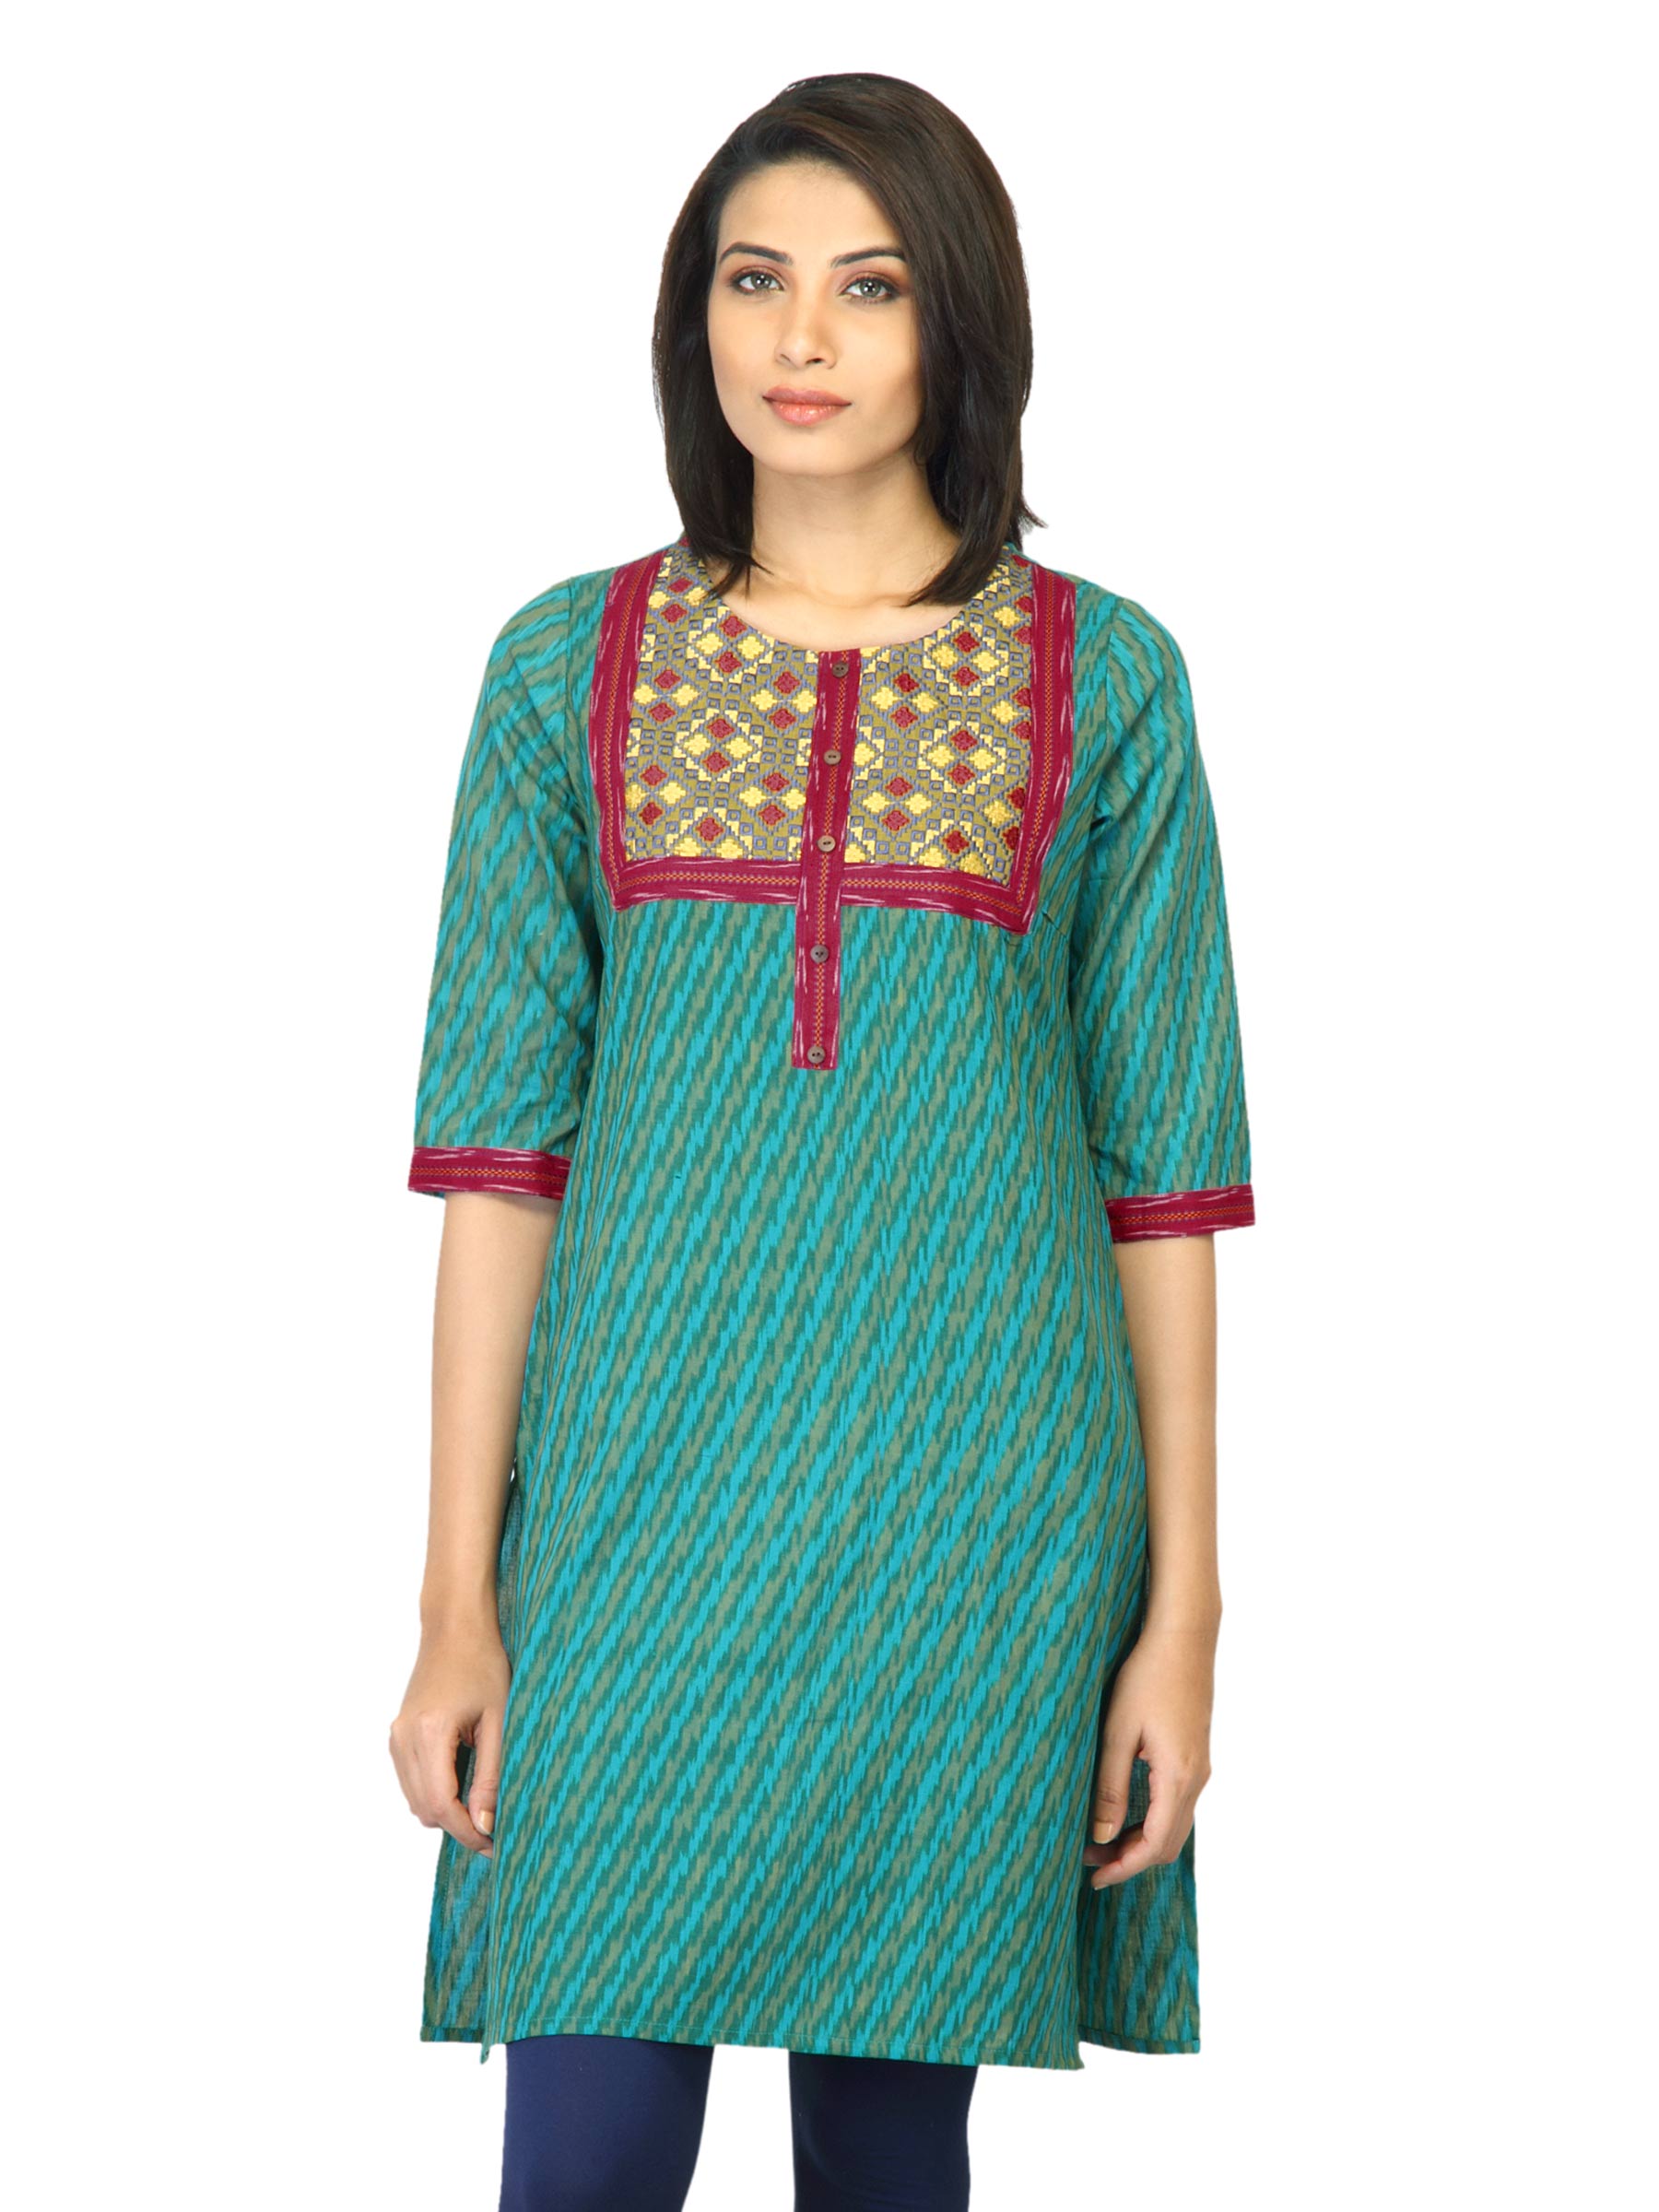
Mother Earth Women Printed Green Kurta
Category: Apparel / Topwear / Kurtas
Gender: Women
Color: Green
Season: Fall 2011
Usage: Ethnic